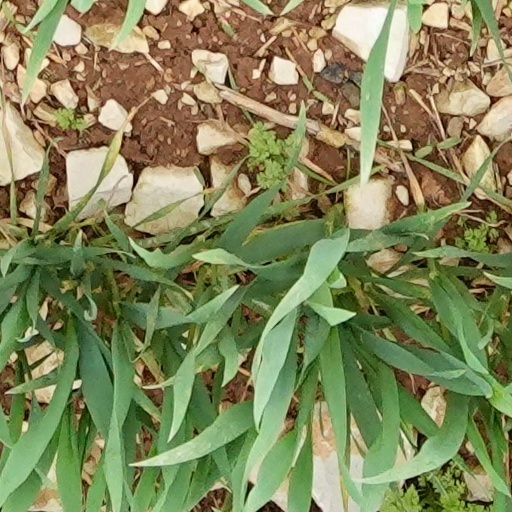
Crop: wheat